Polish cavalry

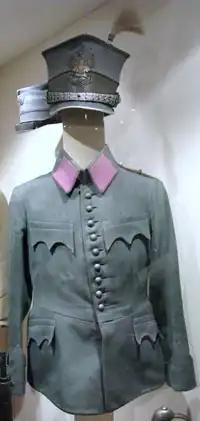
Uniform of 2nd Uhlan Regiment of Polish Legions (1914–1918)

The early 18th century saw the creation of yet another cavalry formation that influenced most European armies of the time: the uhlans. Initially light cavalry companies formed by Polish Tatars (the very word "ulan" came from Lithuanian Tartar surname that might have come from an honorific name for a young, skilled warrior known as "oglan") for one of the magnates, Sapieha, the uhlans joined the forces of Augustus der Starke, the king of Poland-Lithuania-Saxony, and in early 1740s 18th century the first uhlan 'pulks' (regiments) - known as uhlans - were formed for his son, king Augustus III. The uhlans were light cavalry armed with lances, sabres and pistols, which gave them enough power and at the same time adding to their versatility and manoeuvrability. In addition, the Polish uhlans, or "ułani" as they were called in their native tongue, introduced a new uniform style composed of a colourful jacket with a coloured panel in the front, dark trousers with colourful stripes on the sides and a high, pointed cap called czapka (often rendered "chapska" in English).